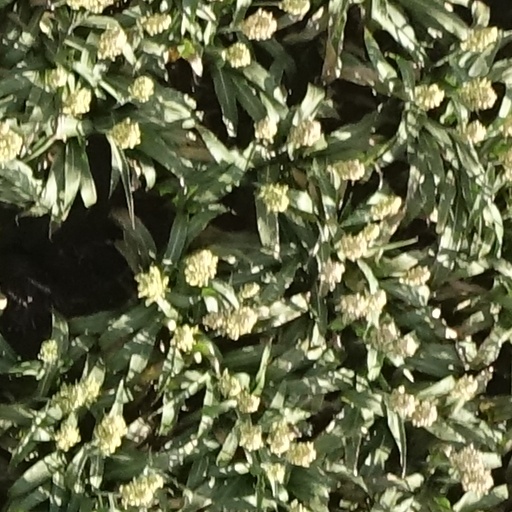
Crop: sorghum